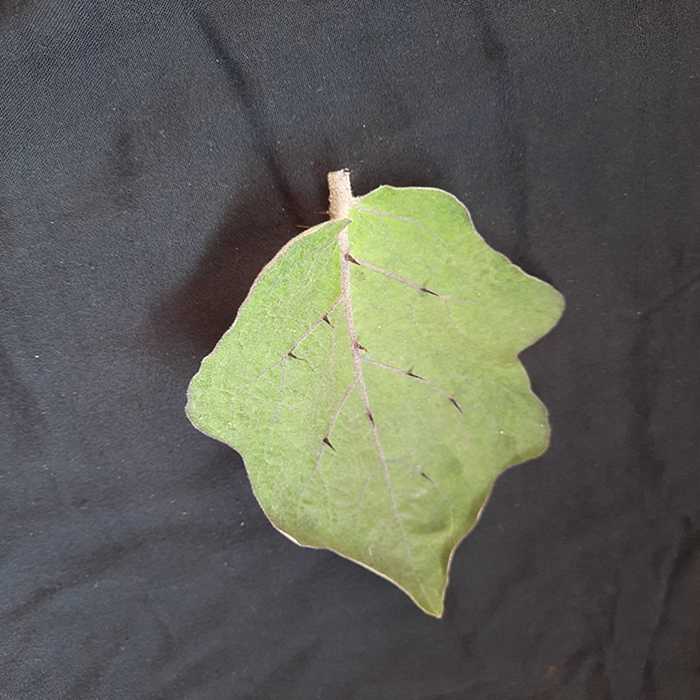
Plant: Eggplant
Label: Eggplant fresh leaf